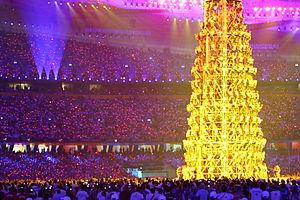
La cérémonie de clôture des Jeux olympiques d'été de 2008 a eu lieu au Stade national de Pékin, aussi appelée le Nid d'oiseau. Elle est réalisée par le cinéaste chinois Zhang Yimou et a commencé à 20 h heure de Chine le 24 août 2008. Le nombre 8 est associé avec la prospérité et la confiance dans la culture chinoise.